Nalini Ranjan Chatterjee

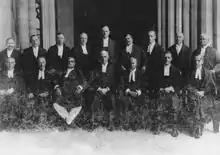
Front Row, Centre – Sir Asutosh Mukherjee, Sir Lancelot Sanderson (Chief Justice), Sir Nalini Ranjan Chatterjee

Sir Nalini Ranjan Chatterjee (died 6 September 1942) was a judge of the Calcutta High Court, India from 1910 to 1926 and officiated as Acting Chief Justice on three occasions. He was knighted in the 1920 New Year Honours. He became a member of the Viceroy's Executive Council post retirement.